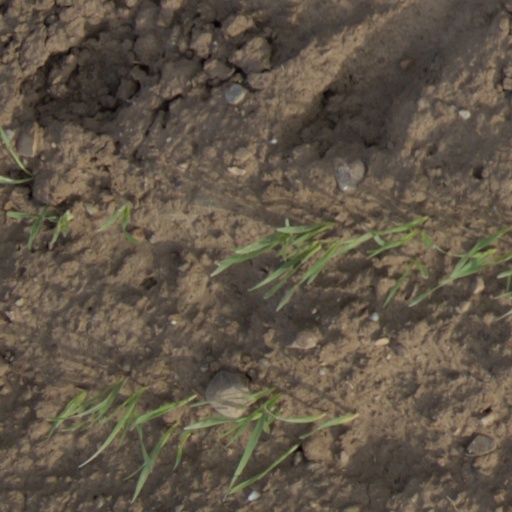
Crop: wheat